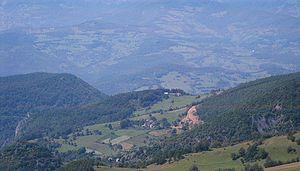
Donji Stranjani est un village de Serbie situé dans la municipalité de Prijepolje, district de Zlatibor. Au recensement de 2011, il comptait 78 habitants.